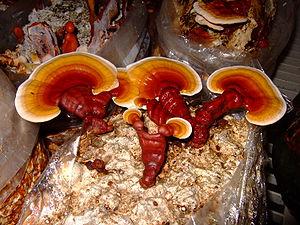
La réserve naturelle de Zasavica est une aire protégée située en Serbie. Depuis 2008, le site est inscrit sur la liste des sites Ramsar pour la conservation et l'utilisation durable des zones humides. Il est également considéré comme une zone importante pour la conservation des oiseaux.
Le ganoderme luisant est un champignon basidiomycète de la famille des Ganodermataceae. Aussi appelé 灵芝 / 靈芝, língzhī en Chine ou Reishi au Japon, il pousse à même le sol et possède un stipe et un chapeau, contrairement à la plupart des polypores.